Great North Museum: Hancock

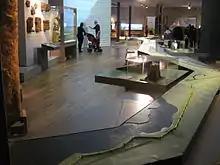
Hadrian's Wall display area.

The Hancock Museum was closed on 23 April 2006 for refurbishment and did not reopen until 23 May 2009. It was completely refurbished and extended as part of the Great North Museum Project, at a cost of £26 million. Great North Museum project is a partnership between Newcastle University, North East Museums, Newcastle City Council, the Natural History Society of Northumbria and the Society of Antiquaries of Newcastle upon Tyne. The project was made possible with funds from the Heritage Lottery Fund, TyneWear Partnership, One NorthEast, the European Regional Development Fund, Newcastle University, Newcastle City Council, the Department for Culture, Media and Sport, the Wolfson Foundation and The Northern Rock Foundation, as well as numerous other trusts and foundations. The building architects were Terry Farrell and Partners; Sir Terry Farrell is a native of Newcastle, and had previously been a student at Newcastle University.